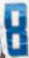
Number: 8